John Ronane

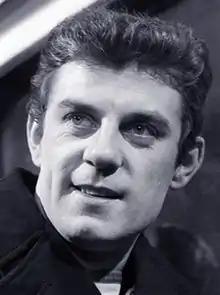
in Granada TV play "Green Rub" (1963)

He appeared on stage in the West End, in films made in Hollywood and in Europe, and on television and radio. As a member of the Royal Shakespeare Company, he appeared in the original production of Harold Pinter's "The Collection" at the Aldwych Theatre in 1962.